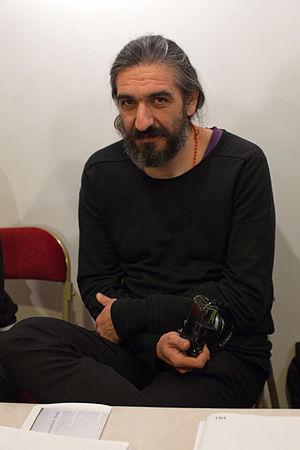
Jörg Koopmann
Jörg Koopmann est un photographe allemand.